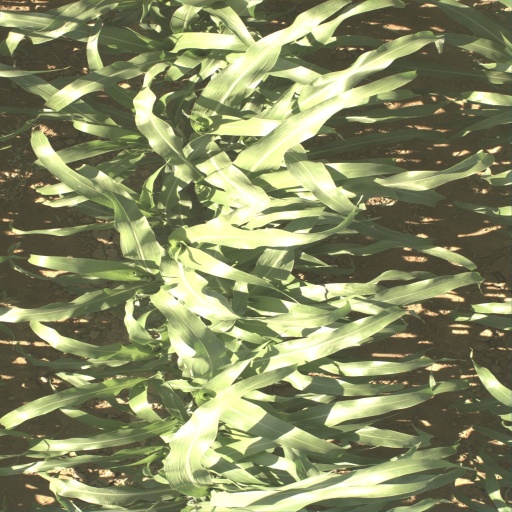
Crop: sorghum